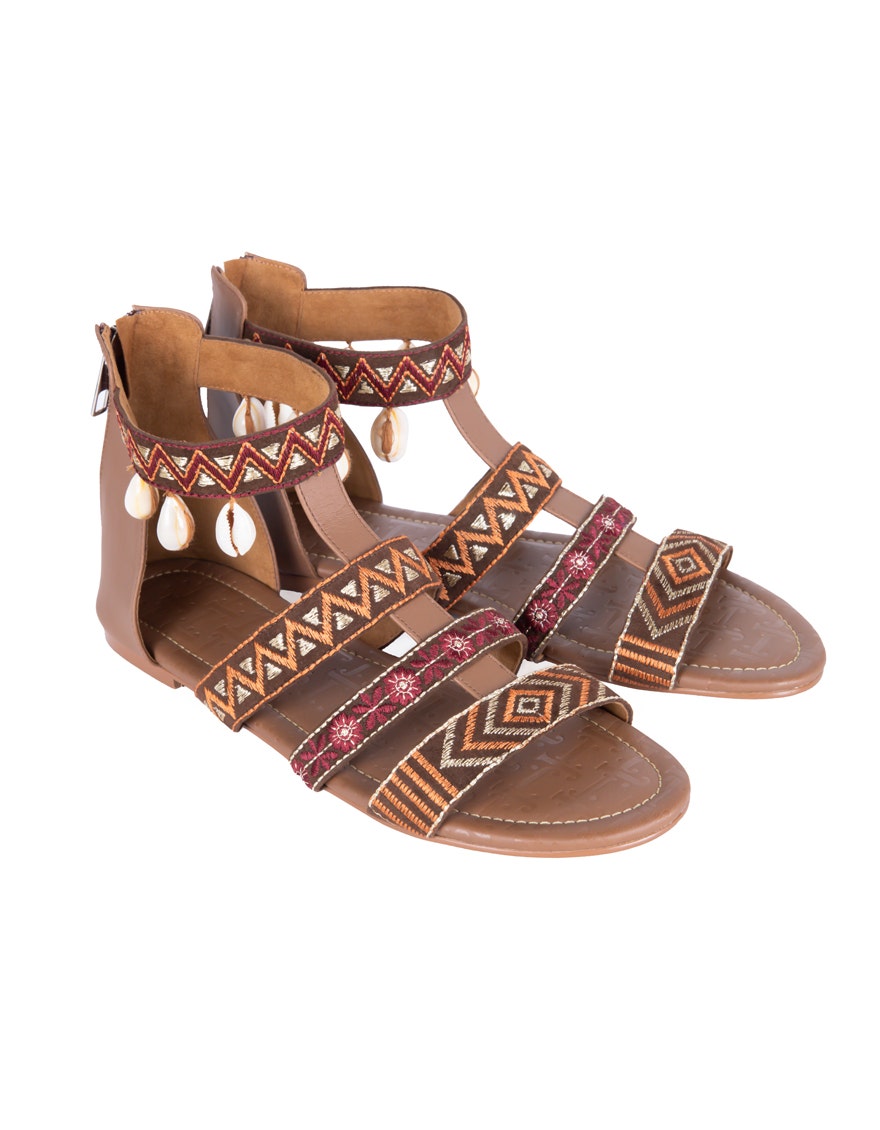
brown multi embroidered sandal